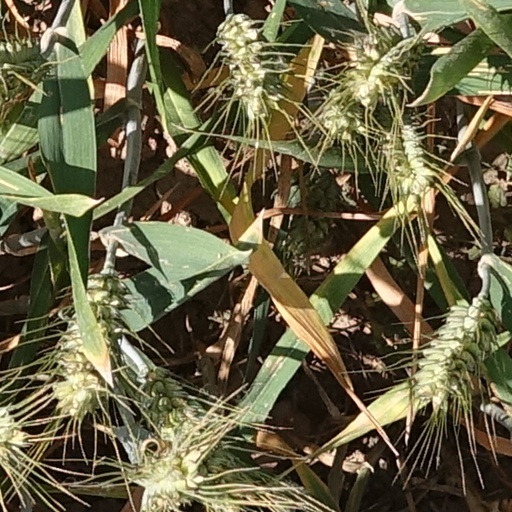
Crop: wheat